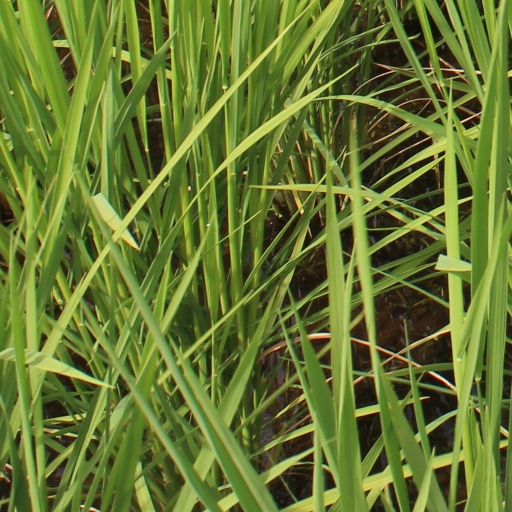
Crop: rice